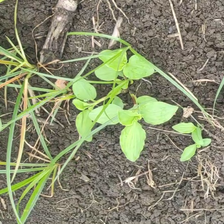
Weed species: Lavhala_(Cyperus_Rotundus)